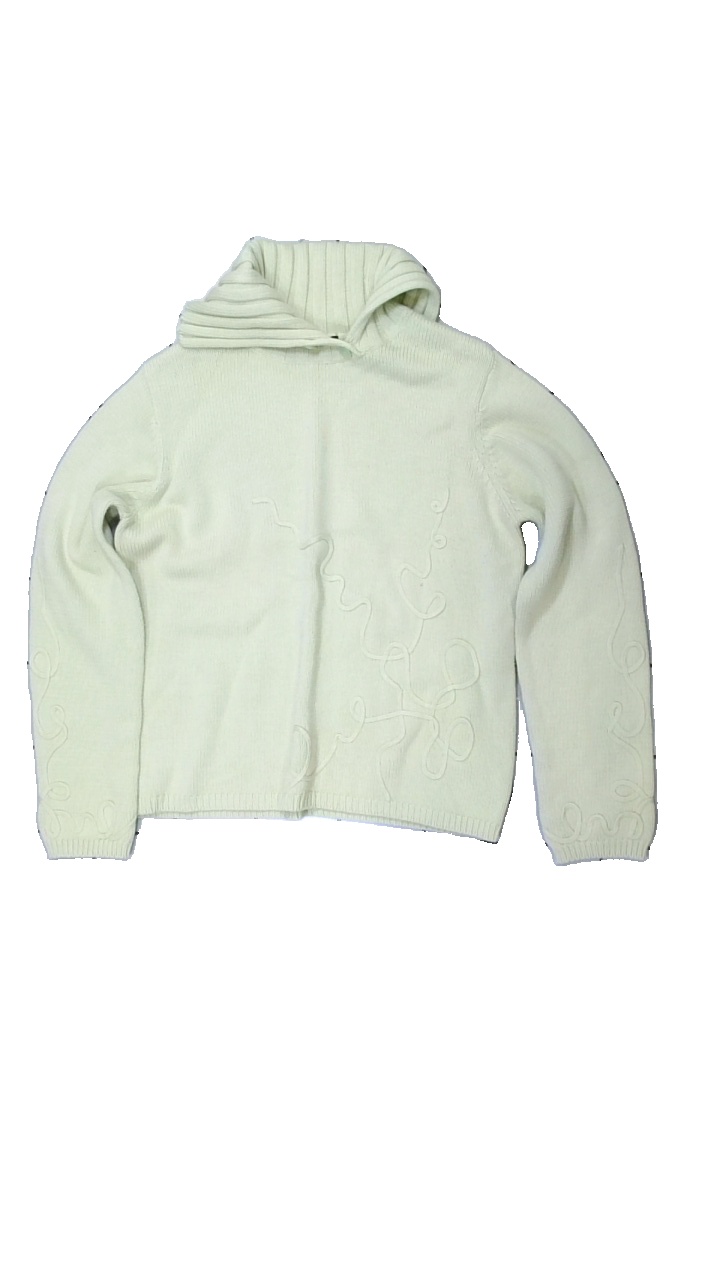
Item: Sweater (Ladies)
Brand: Kello
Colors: Yellow
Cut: Regular
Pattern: Other
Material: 73% acryl 27% cott
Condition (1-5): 3
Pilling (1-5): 4
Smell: Minor
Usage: Reuse
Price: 50-100